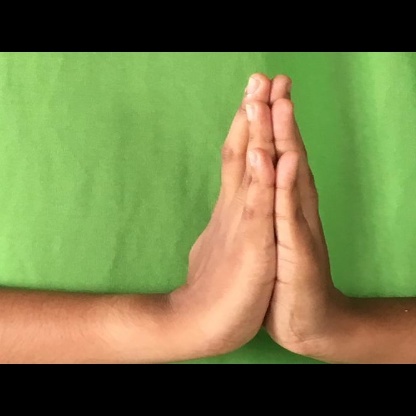
Mudra: Anjali